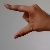
The image shows a hand gesture representing the letter 'Z' in Indian Sign Language.